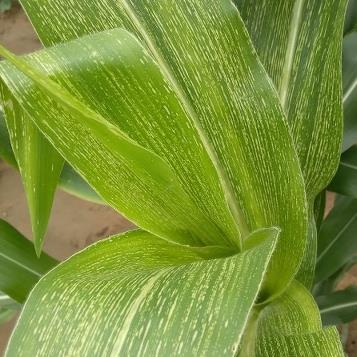
Crop: Maize
Condition: stripe-d